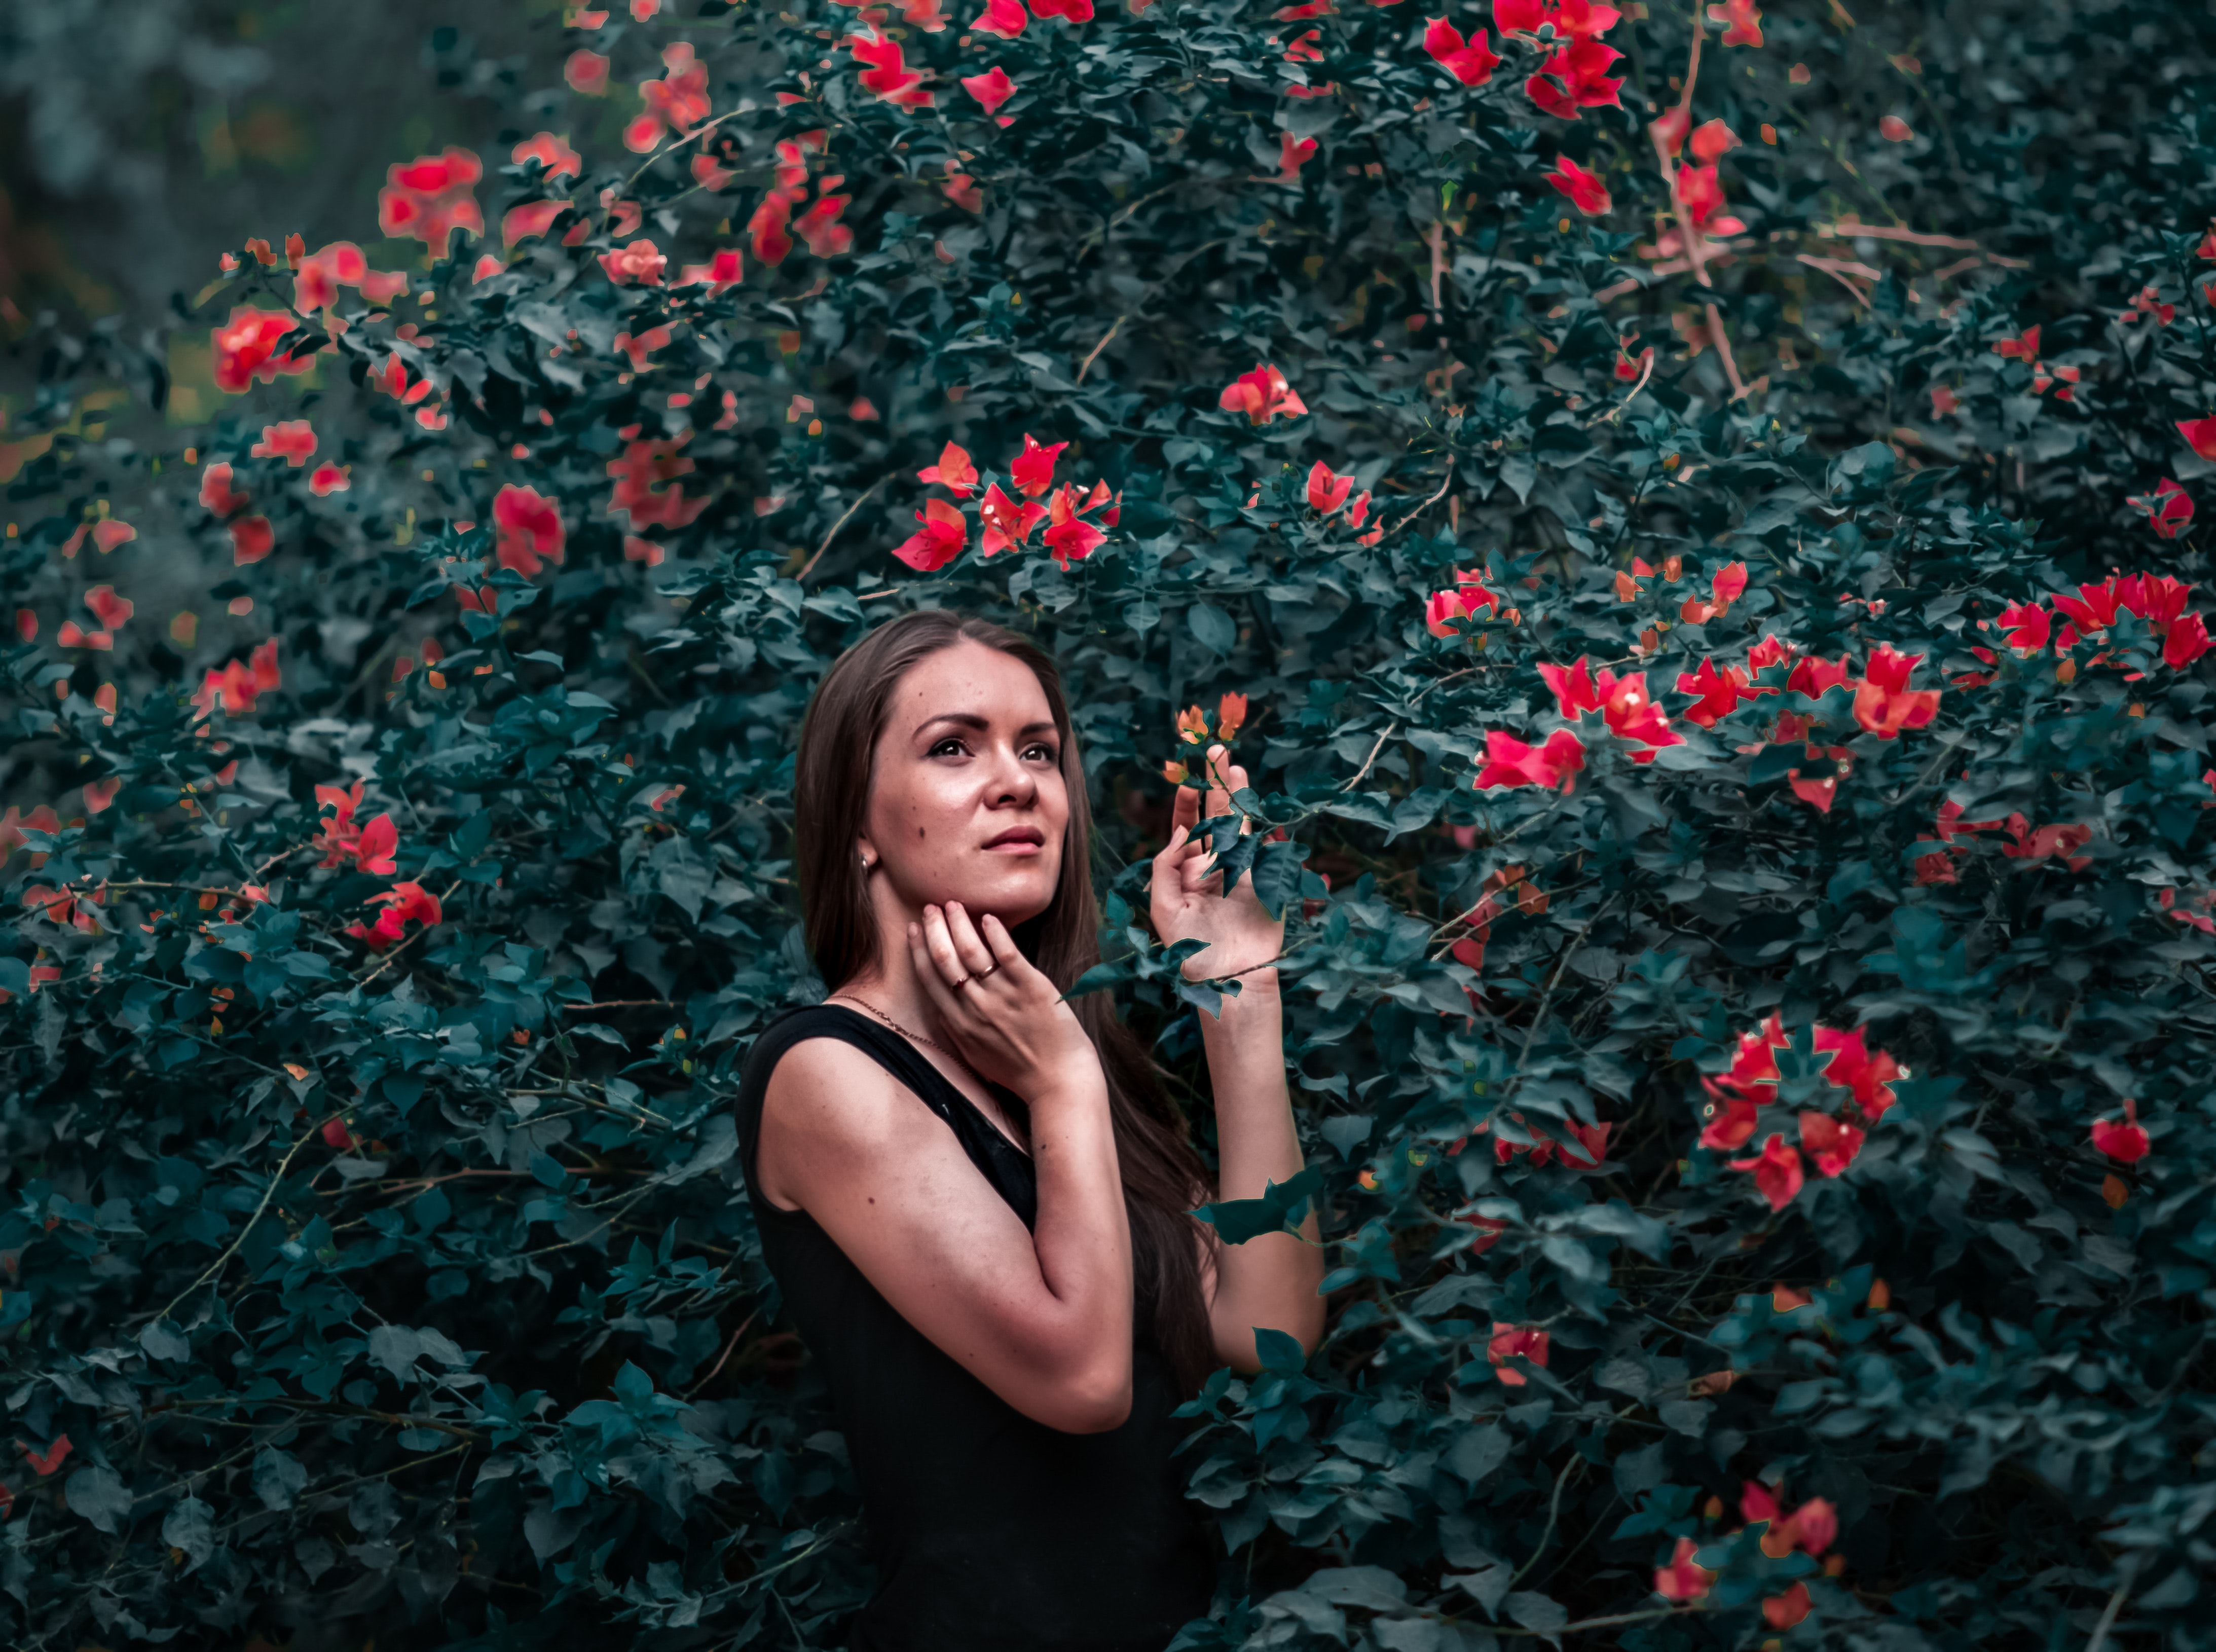
red, beauty, green, flower, plant, tree, leaf, lip, photography, spring, shrub, carmine, petal, photo shoot, portrait photography, coquelicot, wildflower, perennial plant